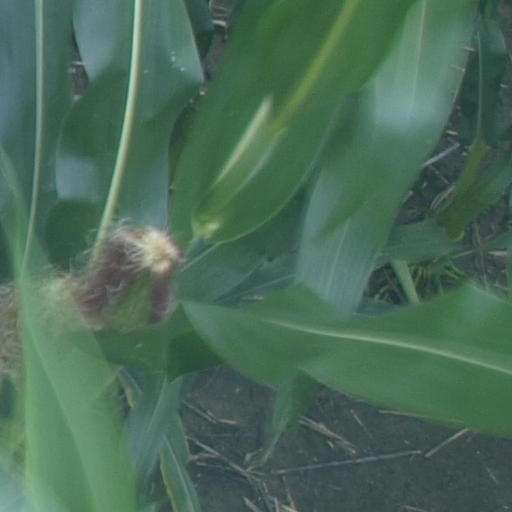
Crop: maize; corn